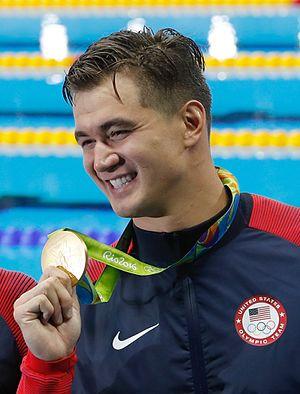
Nathan Ghar-jun Adrian, né le 7 décembre 1988 à Bremerton dans l'État de Washington, est un nageur américain spécialiste des épreuves de sprint en nage libre.